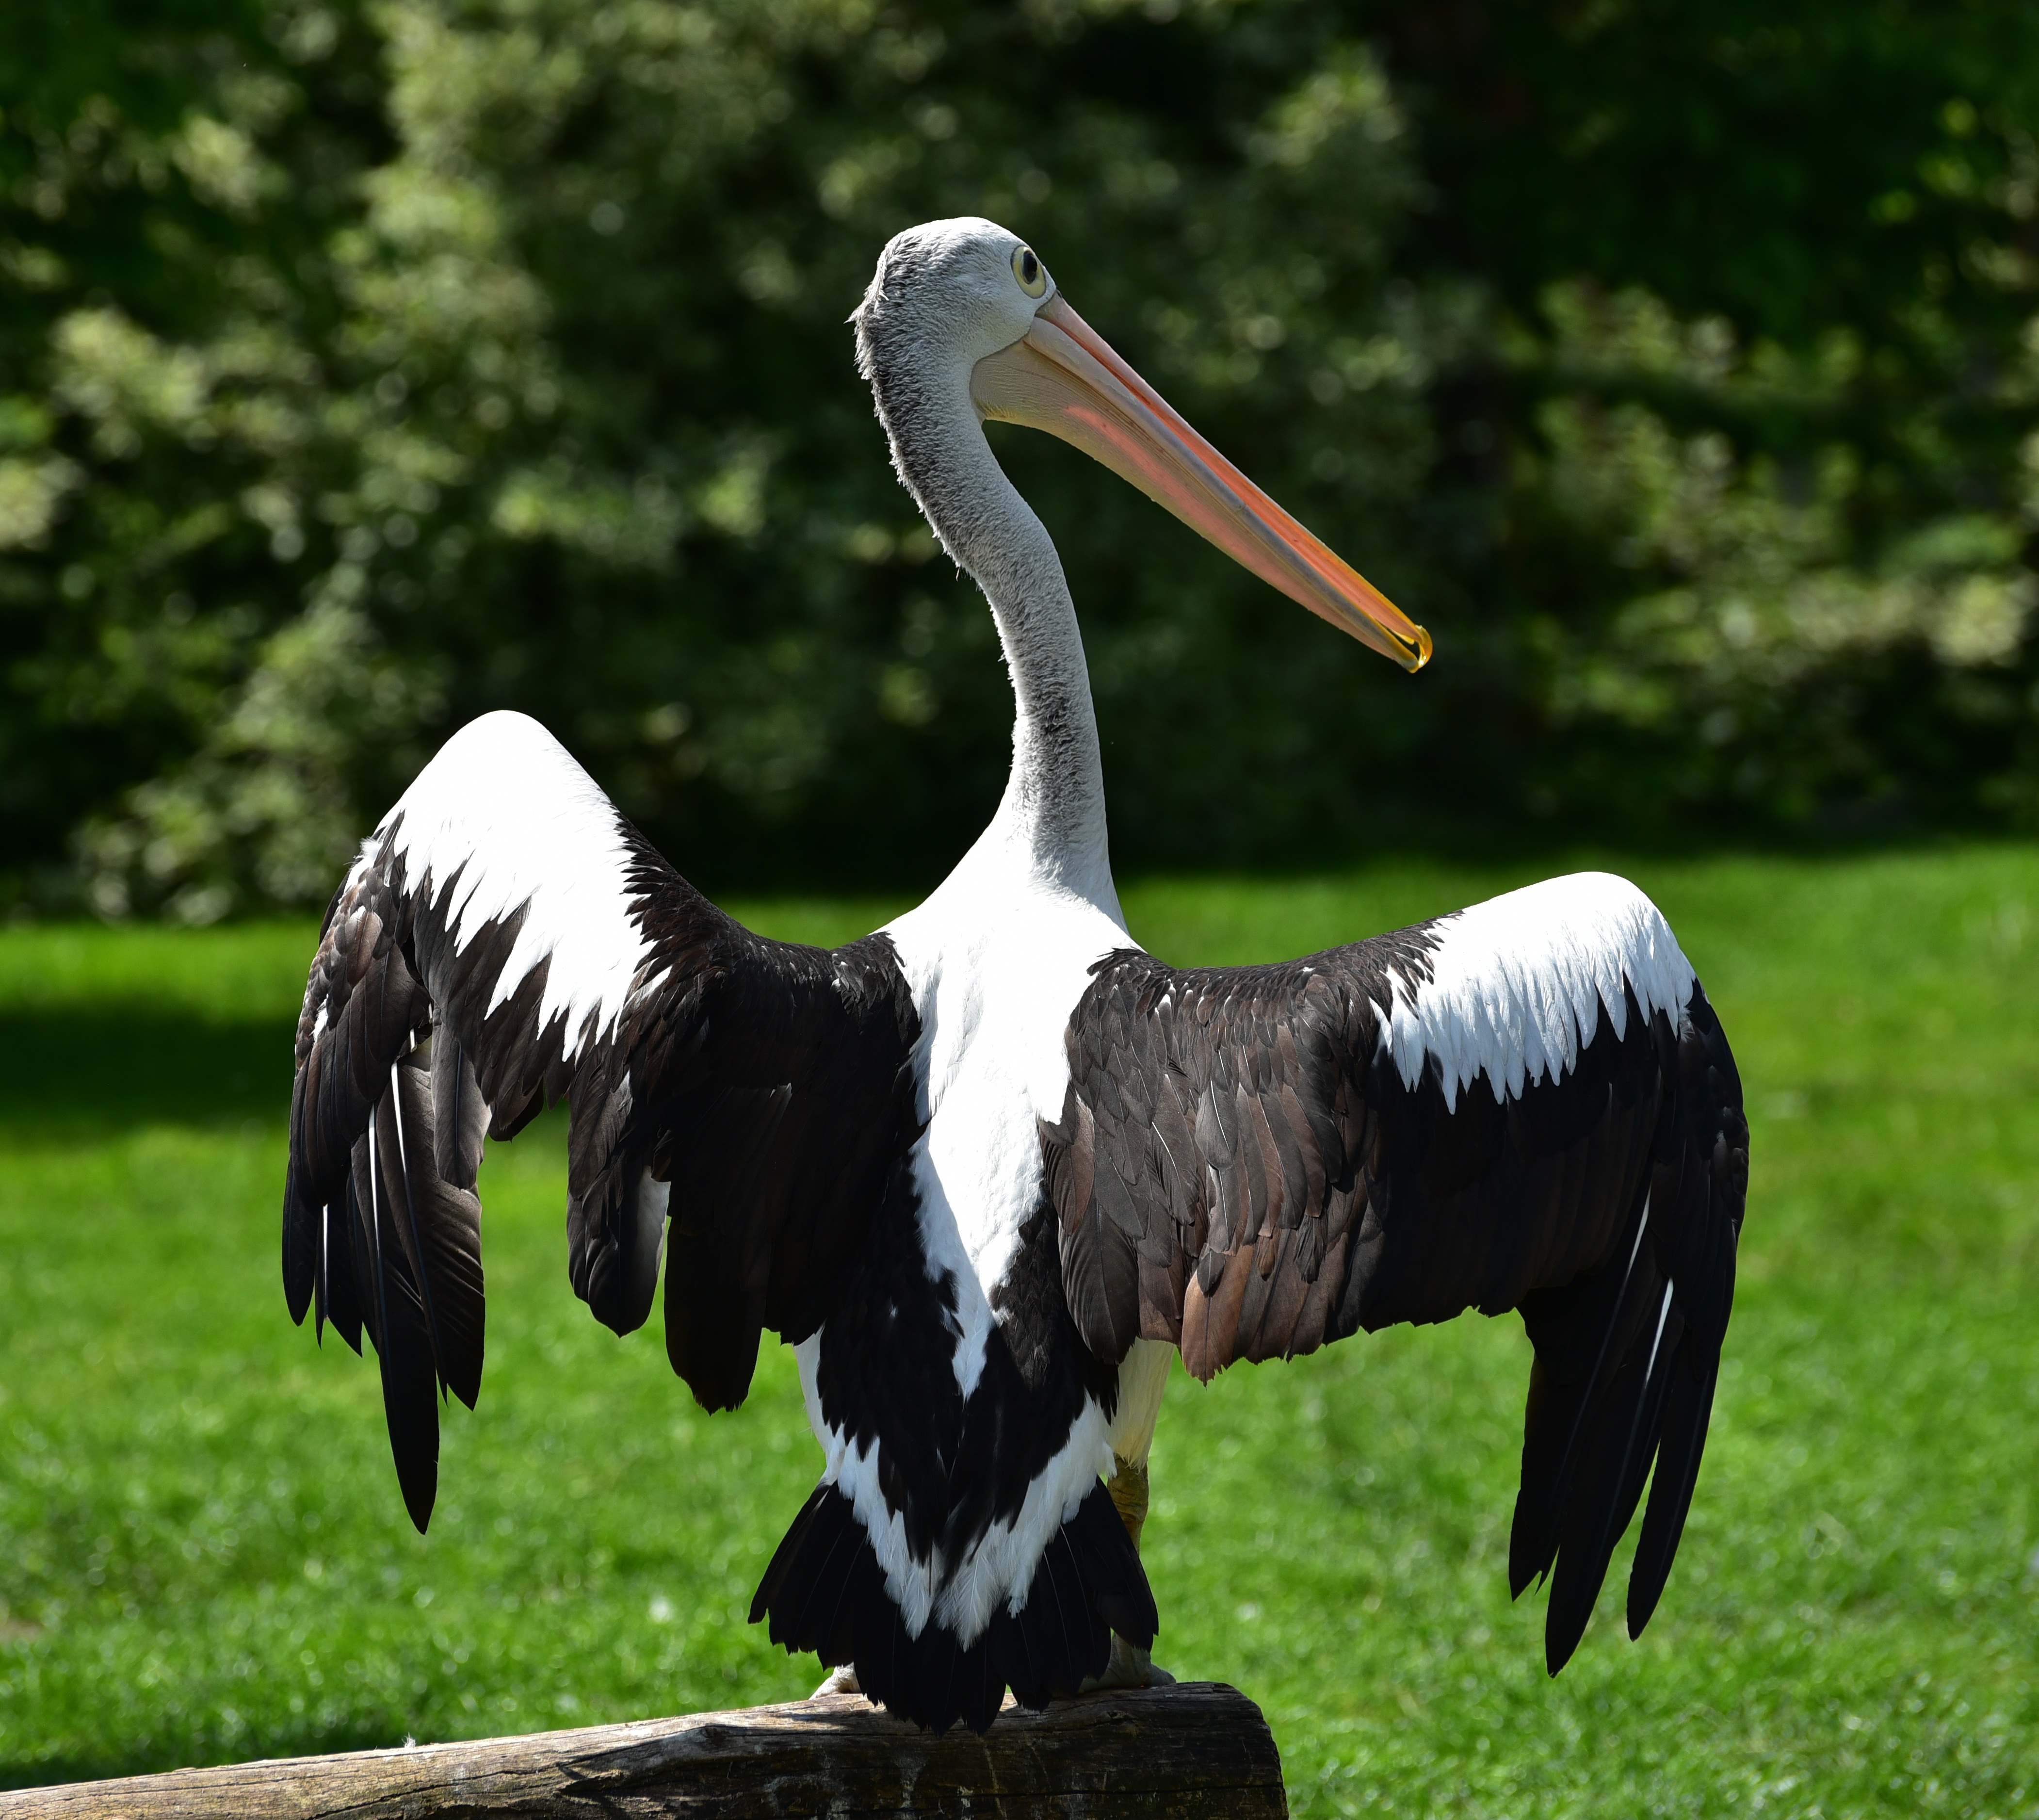
nature, bird, wing, animal, pelican, seabird, wildlife, beak, feather, fauna, stork, plumage, stretch, vertebrate, pelikan, water bird, spring dress, seevogel, from the rear, wing span, ciconiiformes